Kraków Philharmonic Hall

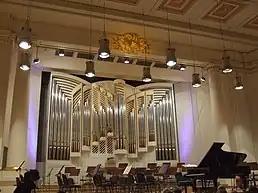
The interior of the Kraków Philharmonic Hall with the new Klais organ in the background

The first serious attempts to create a resident symphony orchestra in the city go back to the 18th century. The professional team was assembled only in 1909 under the management of composer Feliks Nowowiejski (b. 1877). Since its creation under the foreign Partitions of Poland, and throughout the interwar period, the Kraków Philharmonic maintained also the Polish Professional Musicians Trade Union for performers who worked around the city, including in cafés and in the silent movie theatres. The Union's goal was to protect the welfare of its members as well as the artistic level of their performances. Its main contribution to the local music culture was the organising of symphony concerts. The Philharmonic orchestra performed regularly until the Invasion of Poland in September 1939.